Early history of American football

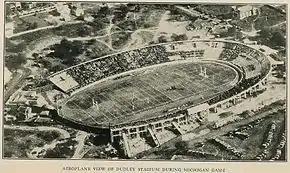
Dudley Field in 1922.

Chic Harley was Ohio State's first All-American in his freshman year, who in his senior year led the team to its first victory over arch-rival Michigan. In 1941, James Thurber described Harley's running skills for the New York City newspaper, "PM", "If you never saw him run with a football, I can't describe it to you. It wasn't like Red Grange or Tom Harmon or anybody else. It was kind of a cross between music and cannon fire, and it brought your heart up under your ears." The OSU Marching Band has changed its script "Ohio" formation to spell "Chic" on several occasions, including a Michigan game where Harley was in attendance.